Rupert and the Frog Song

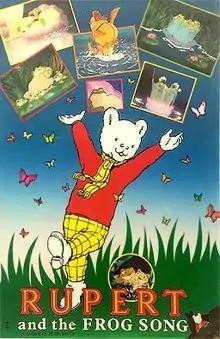
Original UK release poster

Rupert and the Frog Song is a 1984 animated short film based on the comic strip character Rupert Bear, written and produced by Paul McCartney and directed by Geoff Dunbar. The making of "Rupert and the Frog Song" began in 1981 and ended in 1983. The film was released theatrically as an accompaniment to McCartney's film "Give My Regards to Broad Street". Unlike the poorly received feature film, this short was highly acclaimed, winning a BAFTA award. The song "We All Stand Together" from the film's soundtrack reached No. 3 when released in the UK Singles Chart. It was re-released in 2004 as one of the segments of "".